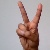
The image shows a hand gesture representing the letter 'V' in Indian Sign Language.